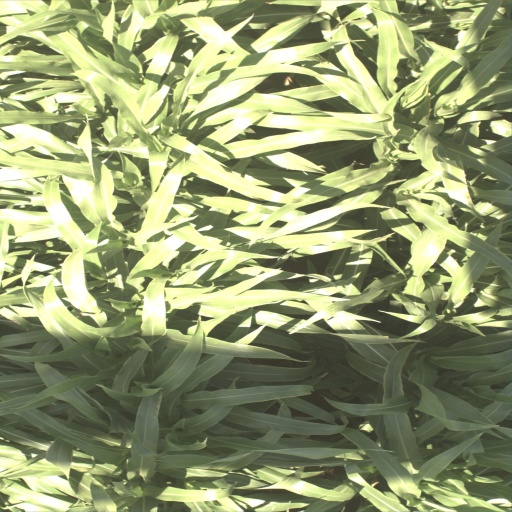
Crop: sorghum